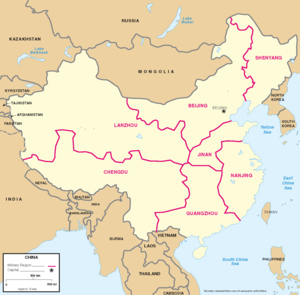
Les régions militaires ont constitué l'échelon territorial le plus élevé dans l'organisation de l'Armée populaire de libération jusqu'en 2016, date à laquelle elles ont été remplacées par les zones de combat. Il s'agit d'une répartition géographique pour définir des zones de commandement et d'intervention.